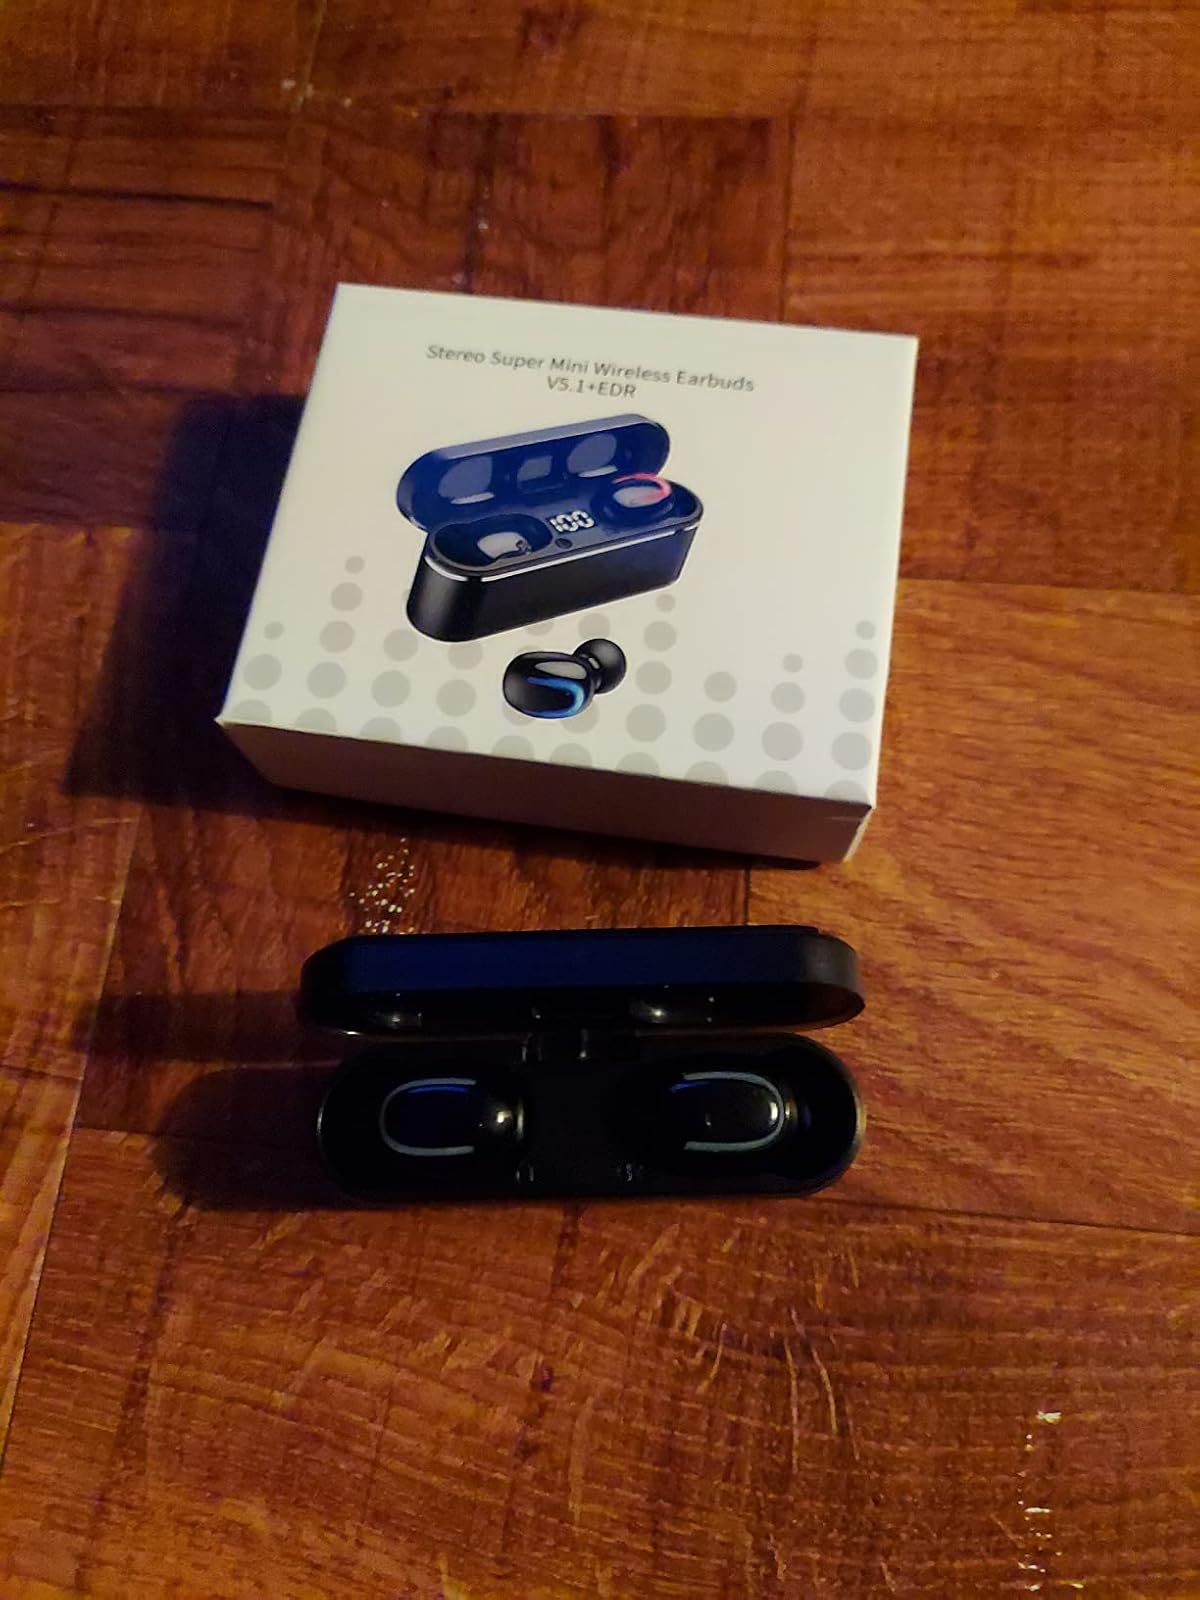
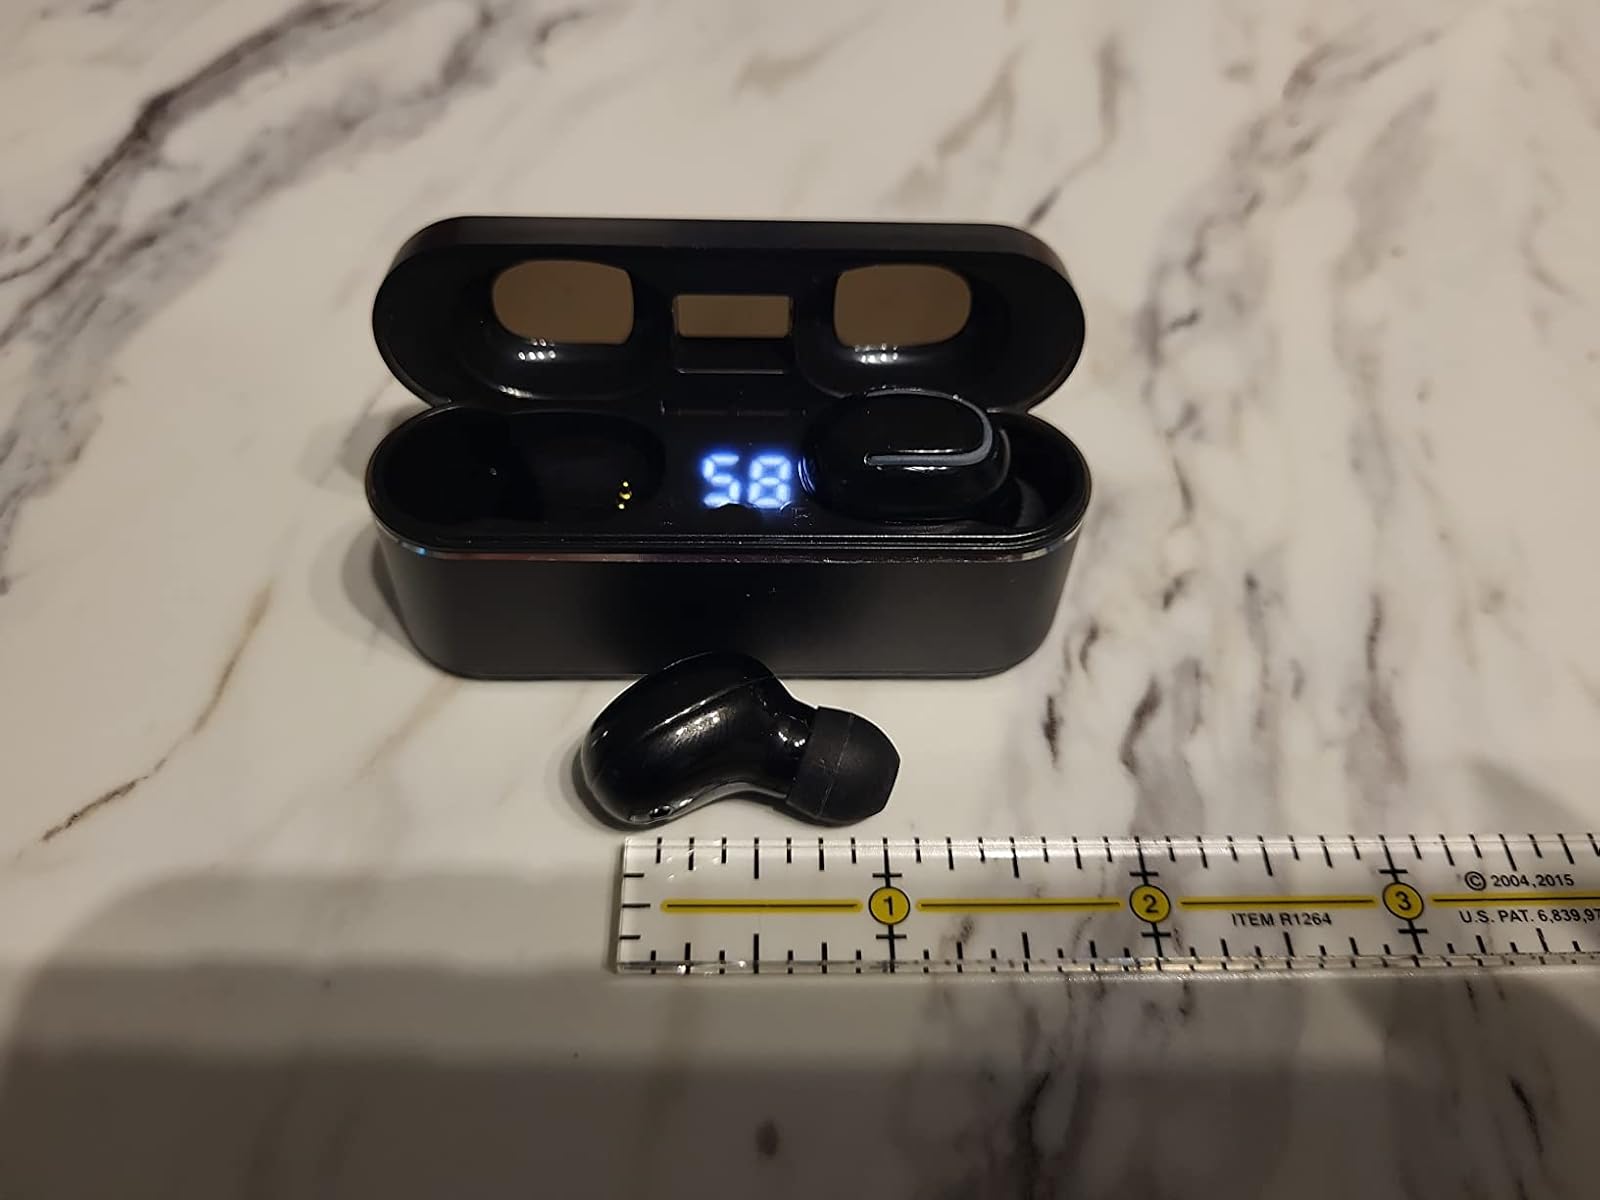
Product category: earbuds
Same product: yes